Kahiki Supper Club

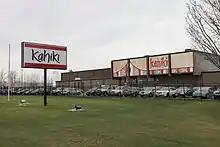
Kahiki Foods in Gahanna

The Fraternal Order of Moai was founded in 2005 to preserve the history and artifacts of the restaurant. It acts as a social club with ten chapters nationwide. Memorials to the Kahiki also exist throughout dozens of websites, discussion boards, and online photo albums. Books and poetry have been written about the restaurant as well. Members of the organization as well as other enthusiasts have gathered tiki items and Kahiki decor to create their own intricately decorated basement tiki bars. These include Shipwreck Shirley's and Rancho Kahiki, private spaces operating out of suburban houses in Columbus.